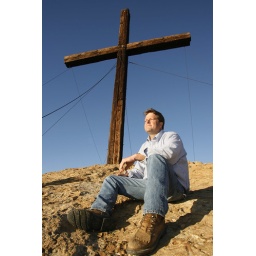
Dan Dulac sits alongside the 50-foot-tall cross he built above his Silverado home Tuesday.